Wilkowice, West Pomeranian Voivodeship

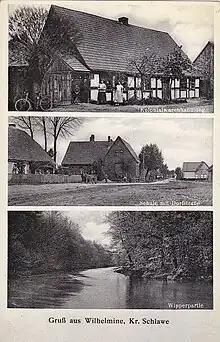
Wilkowice (German: Wilhelmine).Postcard from the early 20th century.Postcard shows: grocery store;school and village road; river Wieprza. Publisher: Willy Schröder, Photograph, Stolp i Pom.

Wilkowice is a village in the administrative district of Gmina Postomino, within Sławno County, West Pomeranian Voivodeship, in north-western Poland. It lies approximately south of Postomino, north of Sławno, and north-east of the regional capital Szczecin.